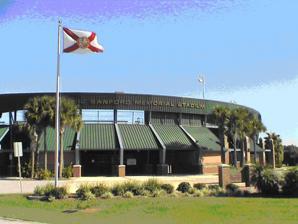
Building: Historic Sanford Memorial Stadium
Country: United States of America
Year built: 1951
Historic Sanford Memorial Stadium Sanford Memorial Stadium Location 1201 S. Mellonville Avenue Sanford, Florida 32771 Coordinates 28°48′12″N 81°15′17″W / 28.80333°N 81.25485°W / 28.80333; -81.25485 Owner City of Sanford, Florida Capacity 2,015 Construction Built 1951 Renovated 2001 Tenants Sanford Babe Ruth Baseball Sanford River Rats ( FCSL ) (2007–present) Seminole County Naturals ( FWBL ) (2009) Historic Sanford Memorial Stadium is a baseball stadium located in Sanford, Florida . The ballpark is located just south of Lake Monroe on Mellonville Avenue , less than a mile from Historic Downtown Sanford . The stadium stands at the site of the old Sanford Field, which was originally built in 1926. The stadium was built on the old site in 1951 as the Spring Training Facility of the New York Giants . Many Major League stars have played in the stadium including Babe Ruth , Jackie Robinson , Willie Mays , Tim Raines , and David Eckstein . The Stadium was refurbished in 2001 at a cost of two million dollars, and now offers many modern amenities along with the classic architecture typical of stadiums built in the early to mid 1900s. The Stadium is currently home to the Orlando Baseball Association (OBA), 25t, 35t and 45t leagues, as well as Sanford Babe Ruth Baseball and the Sanford River Rats of the Florida Collegiate Summer League . It was also home to the Seminole County Naturals of the Florida Winter Baseball League during the 2009 season; the league subsequently suspended operations during the season due to a lack of funding. The stadium previously served as a spring training facility for the New York Giants and Atlanta Braves . In 1942, the Boston Braves used the old field as its primary facility. Sanford Stadium is the location where Jackie Robinson first took to the field in 1946 to play baseball as a member of a white Class AAA International League Team in Daytona Beach, Florida , which was partnered with the Montreal Royals . Unfortunately, this was also during an era of racial segregation and racial tensions, especially in that part of the Southern United States which made up the former Confederacy .  By the time Robinson took the field, the crowd of local white citizens in the stands ended up booing him off the field and he was not able to play. The then-Sanford police chief had actually threatened to cancel the game if Robinson took the field. On April 20, 1997, fifty years after Robinson had broken the color barrier in major league baseball, Mayor Larry Dale of Sanford issued a proclamation honoring Jackie Robinson and apologizing for the City of Sanford's, "... regrettable actions in 1946 ," when the city forced Robinson off Municipal Athletic Field.  However, per author Chris Lamb's book, Blackout: The Untold Story of Jackie Robinson's First Spring Training , despite the passage of over half a century, Mayor Dale's proclamation still didn't sit well with all residents of Sanford, especially those long-time residents or their descendants who were present or traced their lineage back to the city in 1946.  Many believed that the city had let Robinson play and therefore had no reason to apologize, while others saw no reason to dredge up the sins of the past. Stadium features The ballpark features 415 box seats and bleacher seating for 1600 putting the total capacity at 2,015. The block outfield wall is 330 feet down the lines and 385 feet to center field. There are also two locker rooms, batting cages and bullpens for both home and visiting teams. There is a fully operational concession stand in the concourse area, along with the Buddy Lake Community Room, which offers food and beverage choices for fans and players. The press box is air conditioned, with phone and data lines, public address system and scoreboard controls. Sanford Memorial Stadium is a non-smoking facility. No coolers, food, pets or weapons of any kind are permitted inside the Stadium. References This article incorporates text from https://web.archive.org/web/20110716155018/http://www.ci.sanford.fl.us/departments/leisure_services/stadium.html , a work of the Florida government and thus in the public domain in the United States.